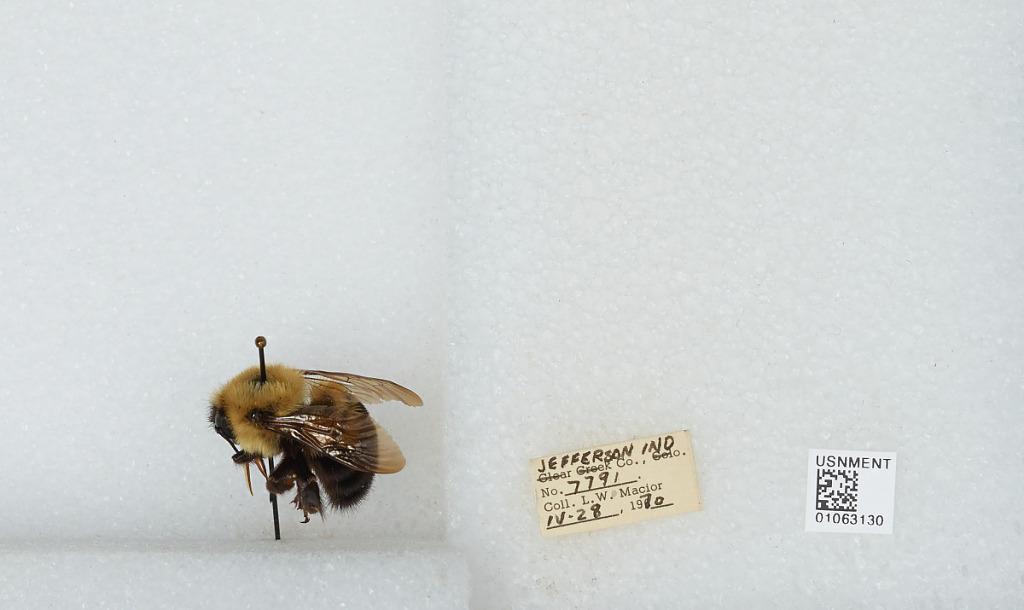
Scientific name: Bombus (Pyrobombus) bimaculatus Cresson
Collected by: L. Macior
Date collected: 1970-4-28
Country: United States
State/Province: Indiana
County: Jefferson
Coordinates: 38.775, -85.4786